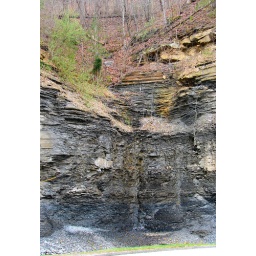
One of the lovely rock formations that make up the mountains in eastern Kentucky. They are